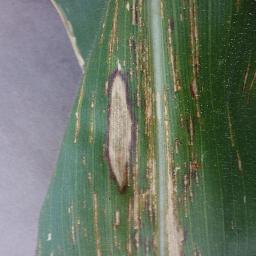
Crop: corn
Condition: (maize)_northern_blight